Kumhrar Assembly constituency

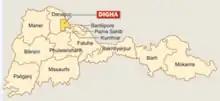
Kumhrar Assembly constituency in Patna district

Kumhrar comprises Ward Nos. 14 & 16 to 22 in PMC and OG of Patna Rural CD Block.